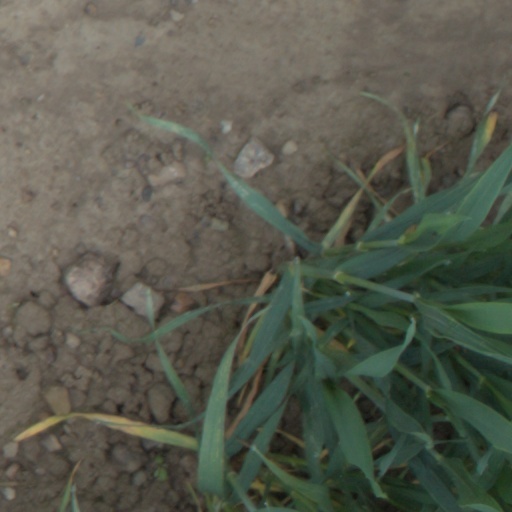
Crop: wheat